Greenwich armour

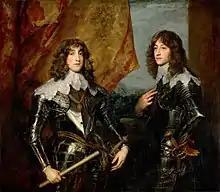
Prince Rupert of the Rhine and Charles I Louis, Elector Palatine, in late Greenwich armours

The Greenwich workshop continued producing armours into the reign of James I and Charles I, although the heyday of grand tournaments and exaggerated chivalric pageantry which characterized Elizabethan England had largely passed after the death of Henry Frederick, Prince of Wales. This transition can be seen in the styling of the post-Jacobean Greenwich armour; gilded decoration and etching is now absent, and the steel is no longer russeted, polished "white" or boldly colored in any other way but is uniformly a simple blue-gray shade.